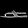
Label: Sandal